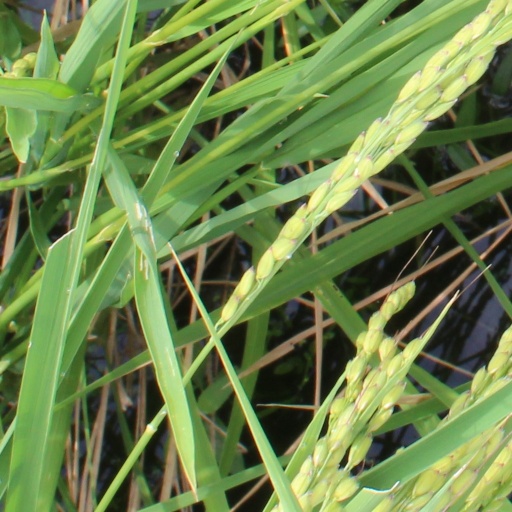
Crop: rice